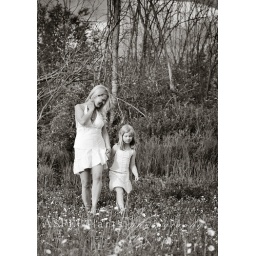
A wonderful window of sunshine in a field of daisies. This session was magical!